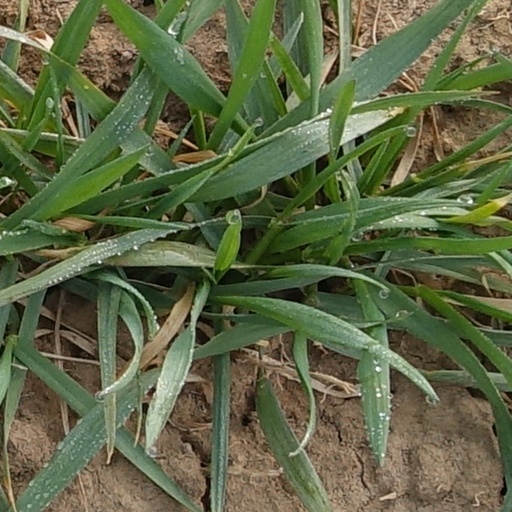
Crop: wheat